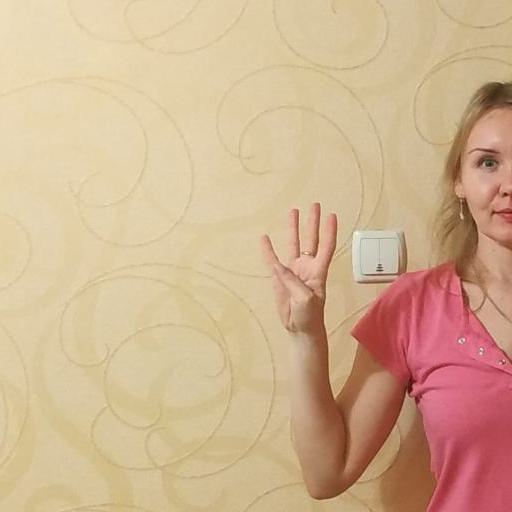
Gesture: four